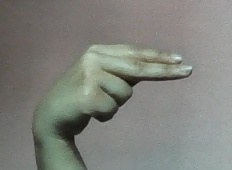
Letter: ain